Los Angeles Memorial Coliseum

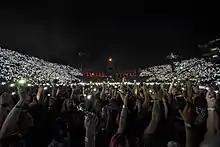
View of the crowd during Rammstein's performance at LA Coliseum, September 2022

On June 17, 2009, the Coliseum was the terminus for the Los Angeles Lakers' 2009 NBA championship victory parade. A crowd of over 90,000 attended the festivities, in addition to the throngs of supporters who lined the parade route. The Coliseum peristyle was redesigned in purple and gold regalia to commemorate the team, and the Lakers' court was transported from Staples Center to the Coliseum field to act as the stage. Past parades had ended at Staples Center, but due to the newly constructed L.A. Live complex, space was limited around the arena.